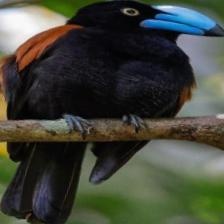
Species: HELMET VANGA
Scientific name: EURYCEROS PREVOSTII